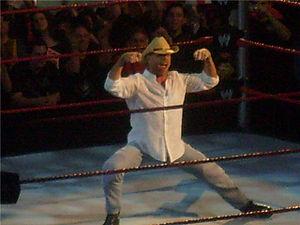
Shawn Michaels, de son vrai nom Michael Shawn Hickenbottom, est un catcheur et acteur américain principalement connu pour son travail à la World Wrestling Federation/Entertainment où il a remporté durant sa carrière quatre championnats du monde, ainsi que trois fois le championnat Intercontinental, une fois le championnat européen, deux fois le championnat par équipe, une fois le championnat du monde par équipe et une fois le championnat par équipe unifié.